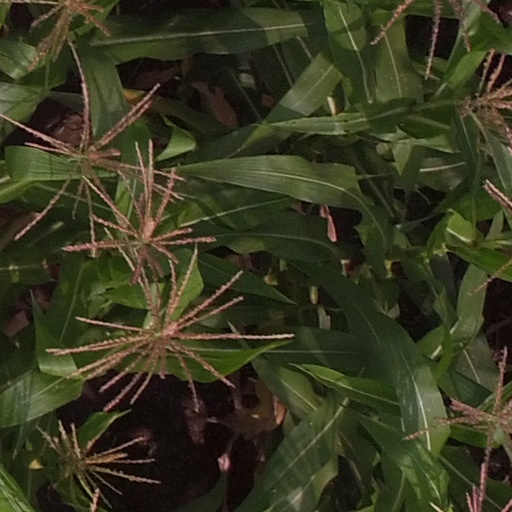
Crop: maize; corn